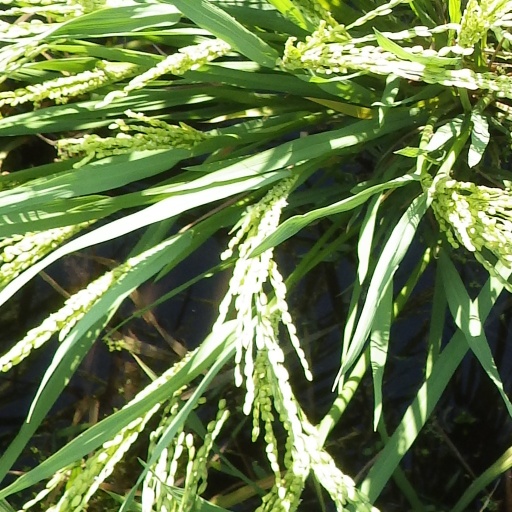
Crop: rice